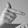
ASL letter: T